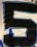
Number: 5